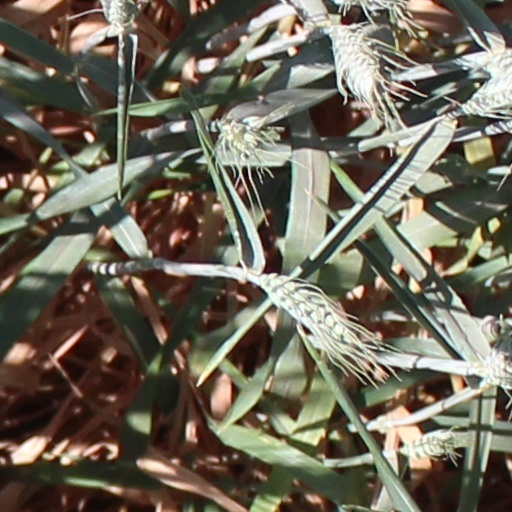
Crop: wheat